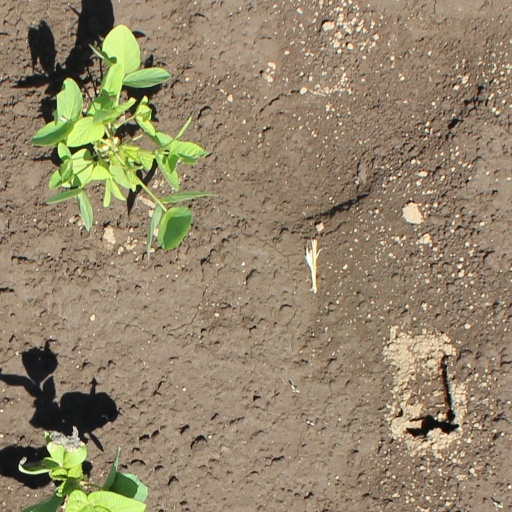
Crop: soybean